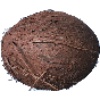
Label: Cocos 1